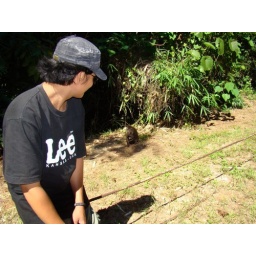
we thought that monkeys are only seen on forest and in zoo's.. won't you believe that these monkeys are only along roadsides,,,